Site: brandenburg
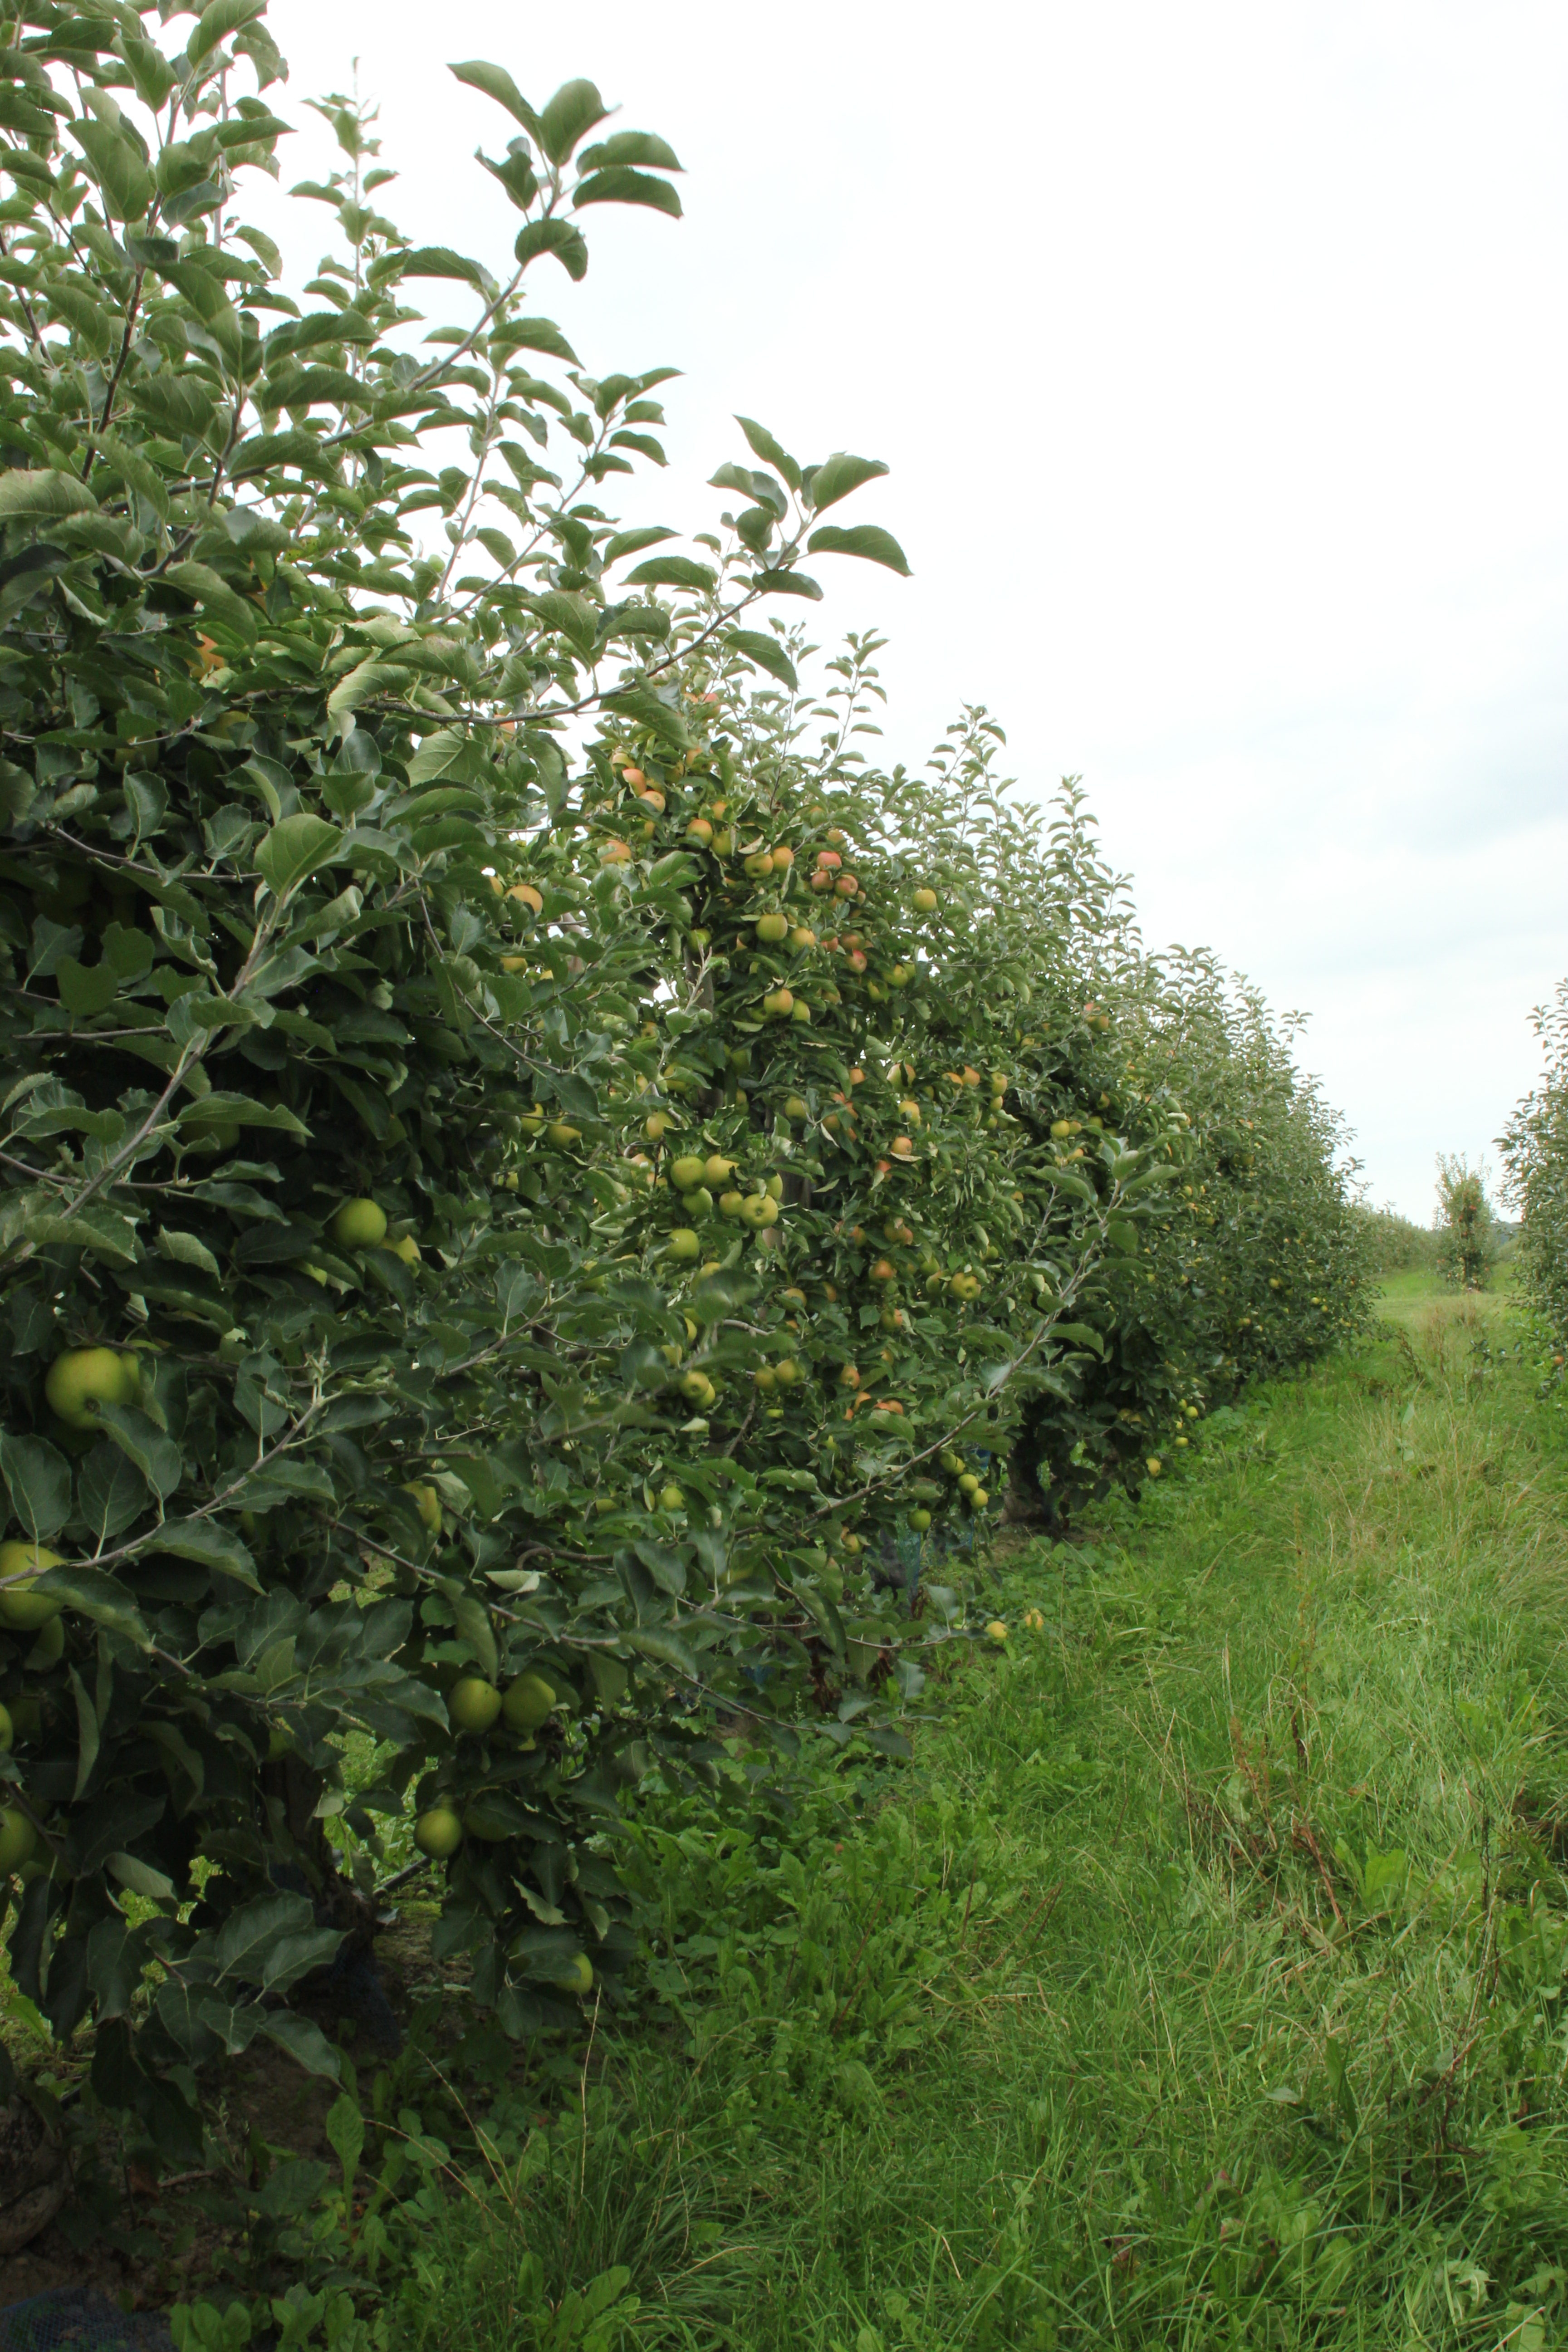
Growth stage (BBCH 87): Maturity of fruit and seed